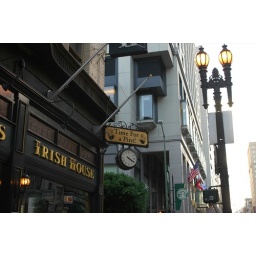
A street clock in San Francisco, USA.